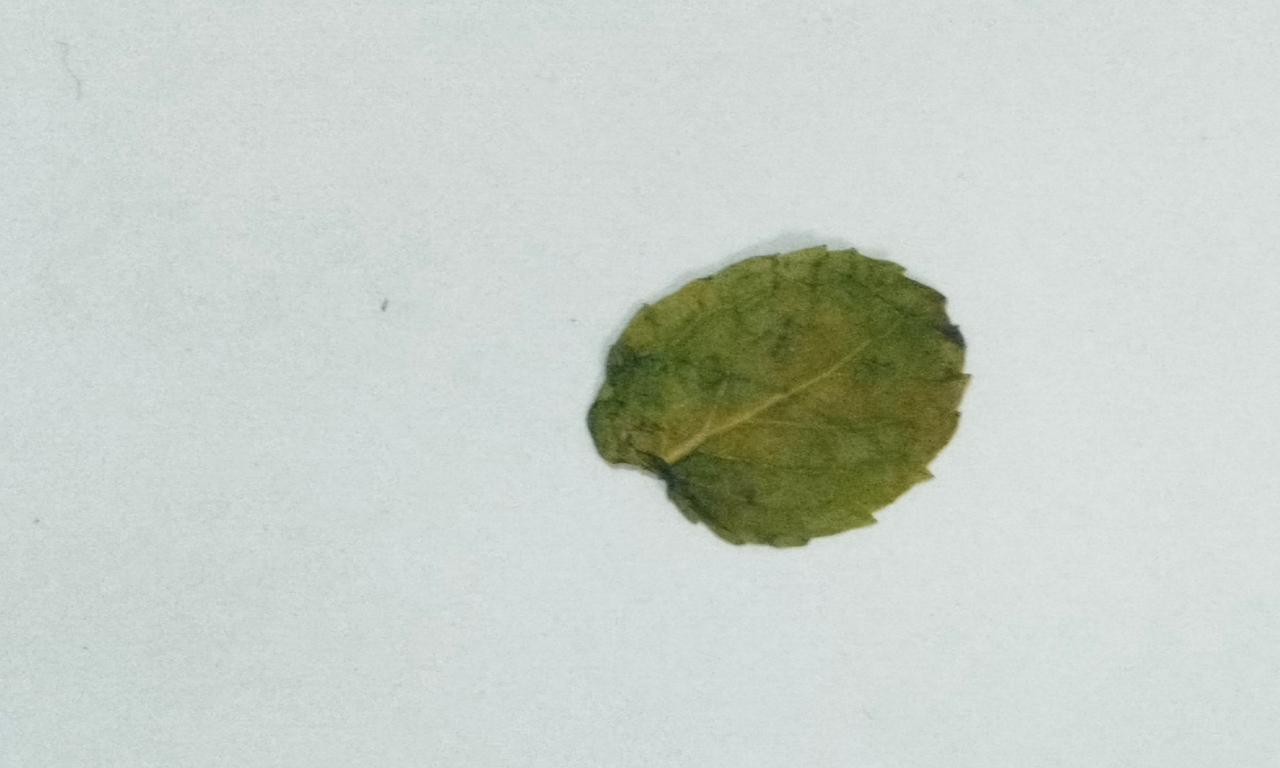
Label: Dried